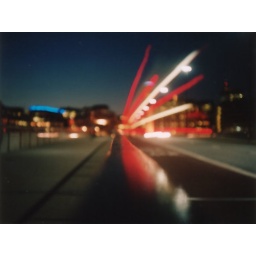
bus over bridge